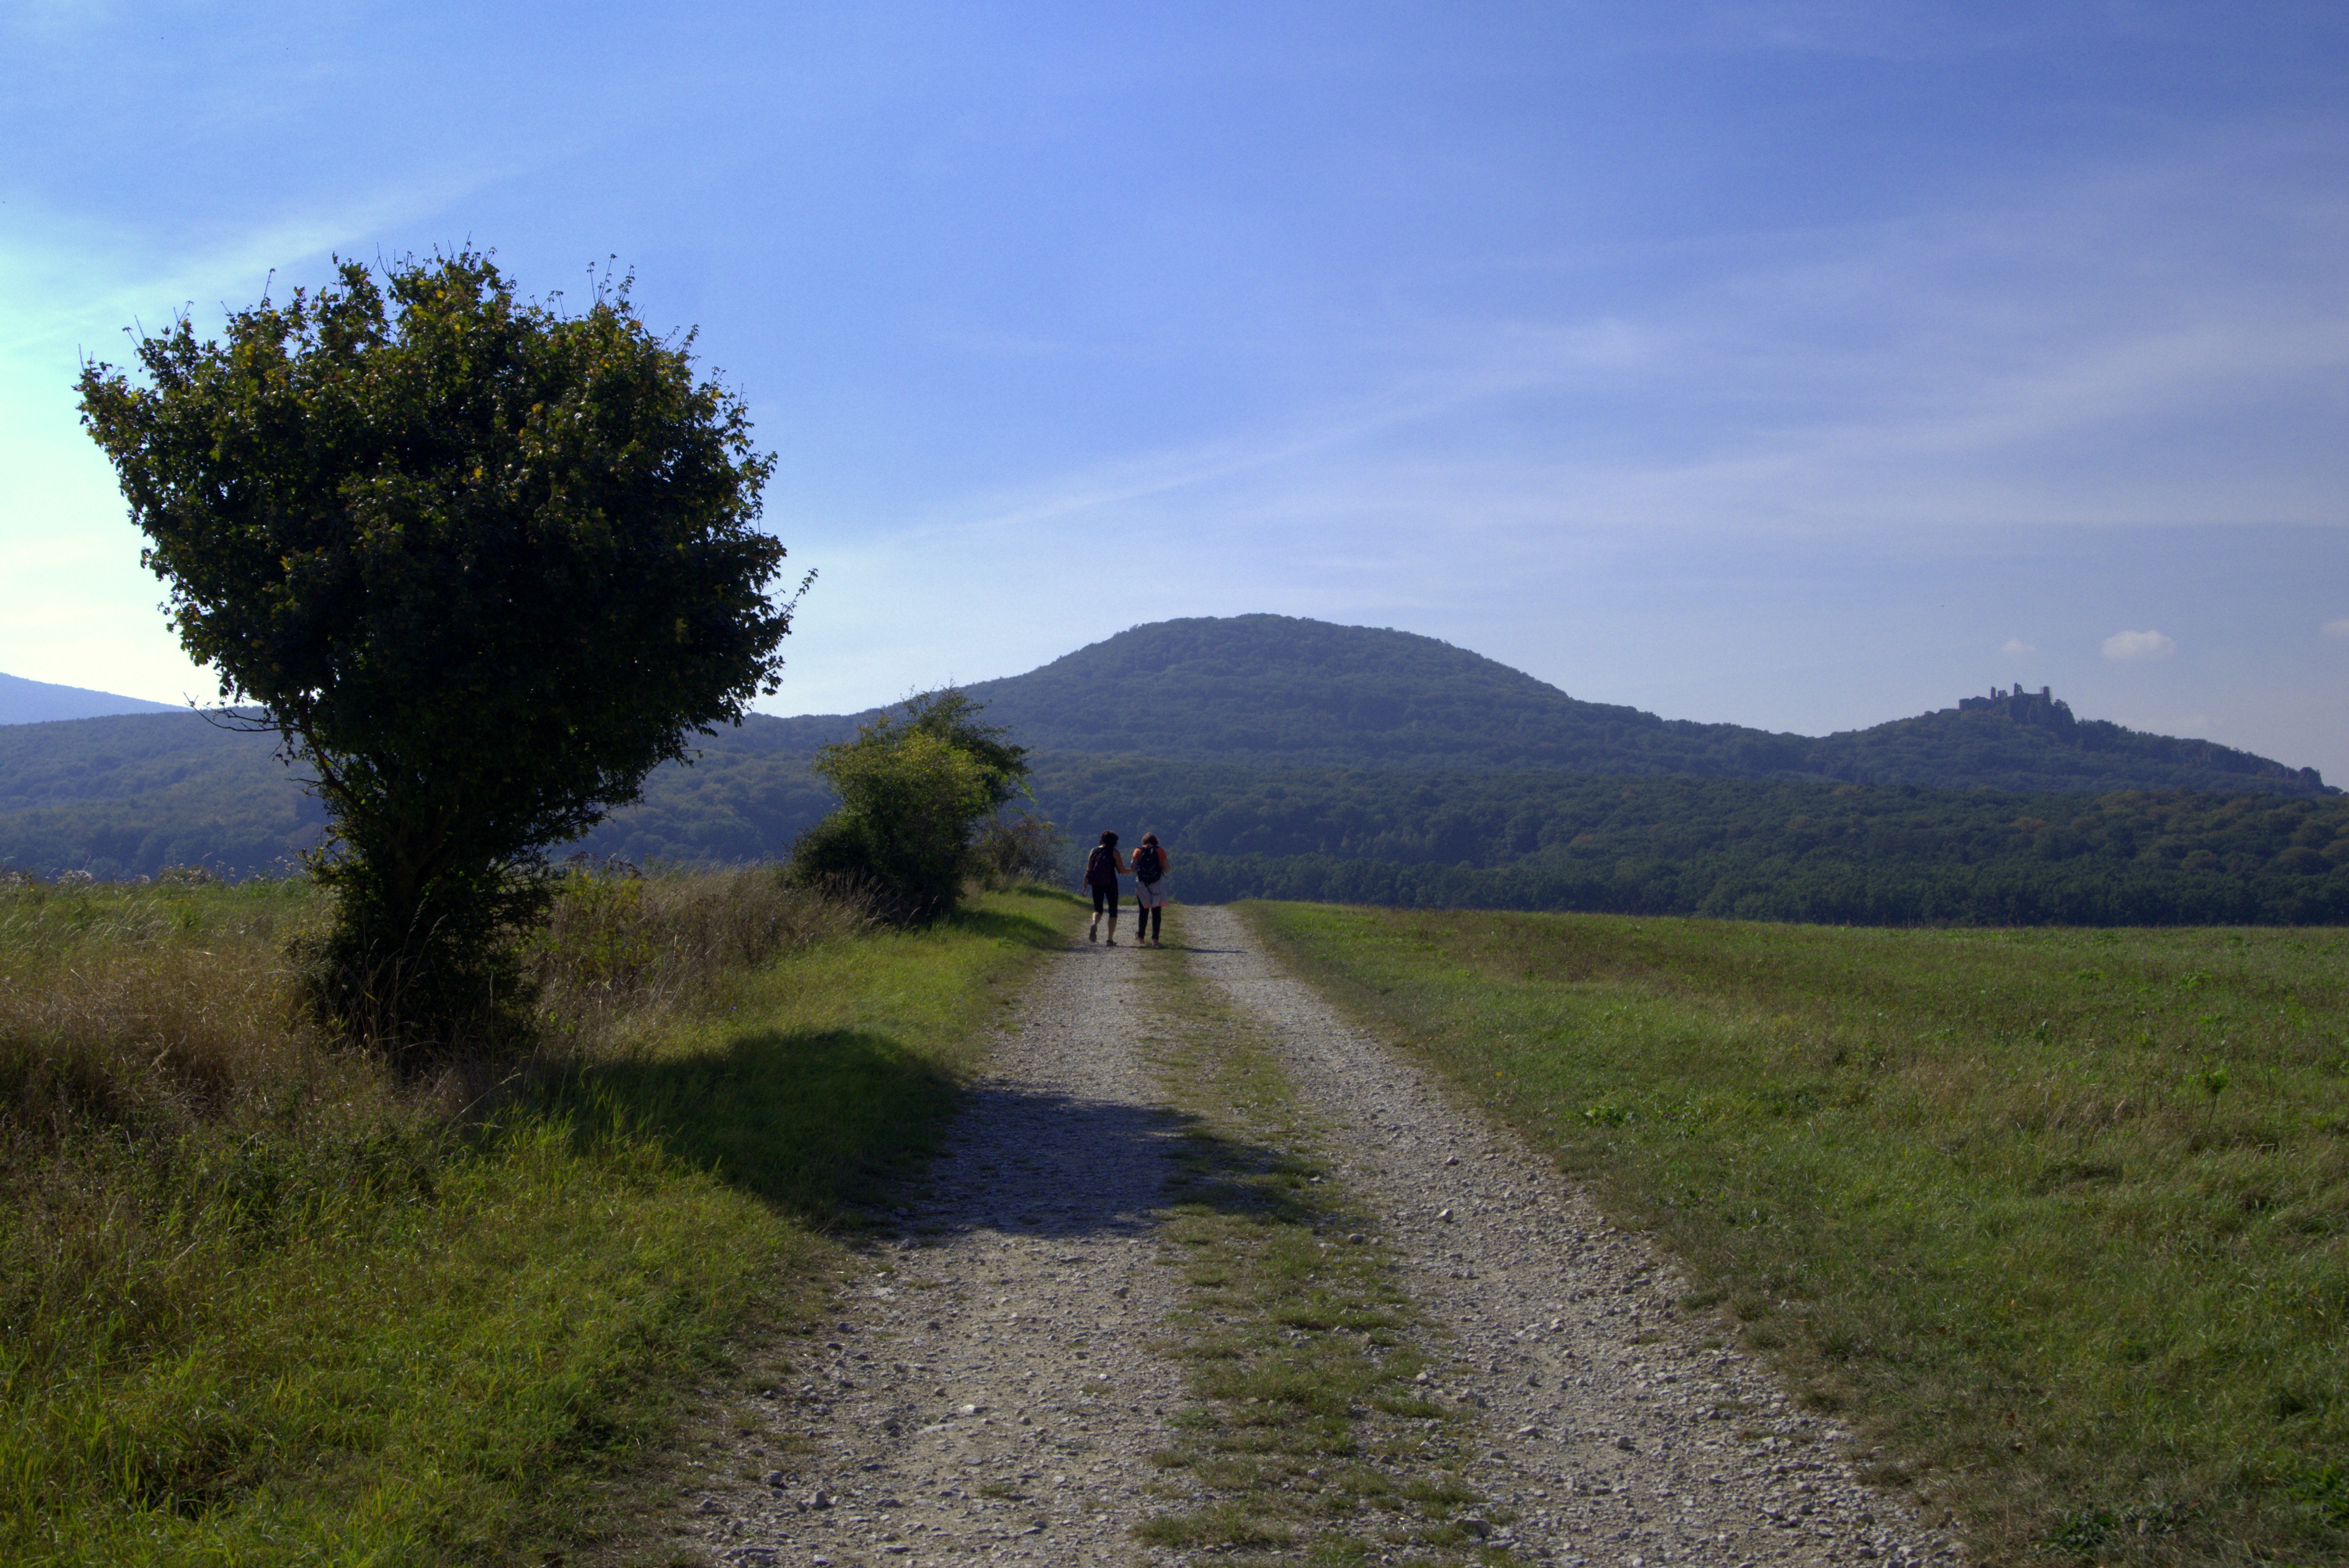
landscape, tree, path, wilderness, mountain, road, trail, meadow, hill, lake, mountain range, country, dirt road, reservoir, trip, ridge, waterway, grassland, ruins, plateau, loch, ecosystem, slovakia, rural area, plaveck castle, geographical feature, mountainous landforms